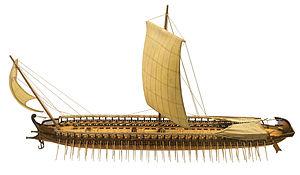
La bataille navale des Arginuses est l’un des derniers grands épisodes de la Guerre du Péloponnèse, qui opposa Athènes à Sparte pendant près de trente ans. Elle eut lieu pendant l’été -406, dans la mer Égée, au large de l’île de Lesbos, face aux petites îles Arginuses qui bordent à cet endroit la côte de l’actuelle Turquie. La flotte athénienne, commandée par huit stratèges, y défit la flotte lacédémonienne dirigée par Callicratidas.
Les guerres médiques opposent les Grecs aux Perses de l'Empire achéménide au début du Vᵉ siècle av. J.-C. Elles sont déclenchées par la révolte des cités grecques asiatiques contre la domination perse, l'intervention d'Athènes en leur faveur entraînant des représailles. Les deux expéditions militaires des souverains achéménides Darius Iᵉʳ et Xerxès Iᵉʳ constituent les principaux épisodes militaires de ce conflit ; elles se concluent par la victoire spectaculaire des cités grecques européennes conduites par Athènes et Sparte.
L’Économique est une œuvre de Xénophon dans la forme des dialogues socratiques, qui traite de la gestion d'un grand domaine foncier, sur le plan humain et technique.